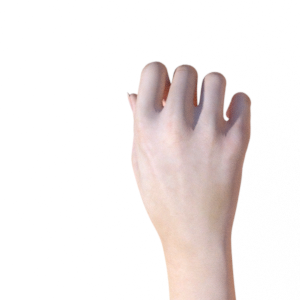
Label: rock